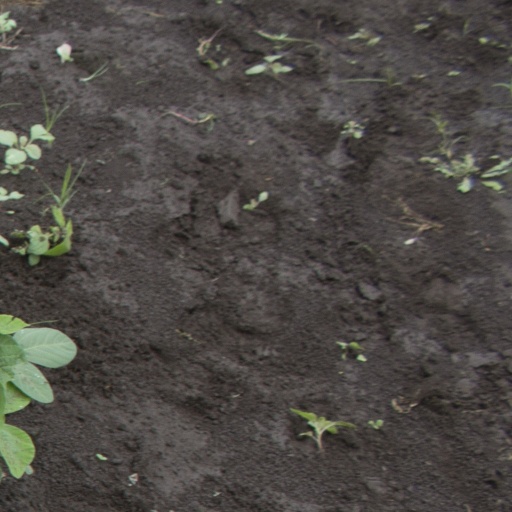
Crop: soybean